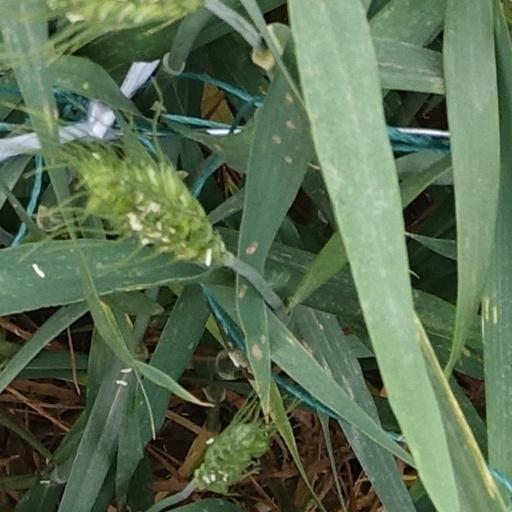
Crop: wheat